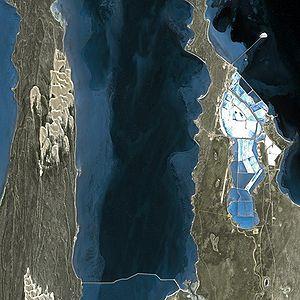
Appelé Useless Inlet ou parfois Useless Harbour en anglais, le havre Inutile est une baie australienne située à l'intérieur du golfe de l'océan Indien que l'on appelle baie Shark. Formée par deux petites péninsules parallèles pointant vers le nord, Bellefin Prong et Heirisson Prong, elle commence à partir du cap Bellefin au nord-ouest et du cap Heirisson au nord-est. Au sud, elle s'enfonce à l'intérieur des terres formées par une vaste langue de terre à laquelle toutes ces entités géographiques se rattachent, la péninsule Carrarang, qui ferme le sud-ouest du golfe.